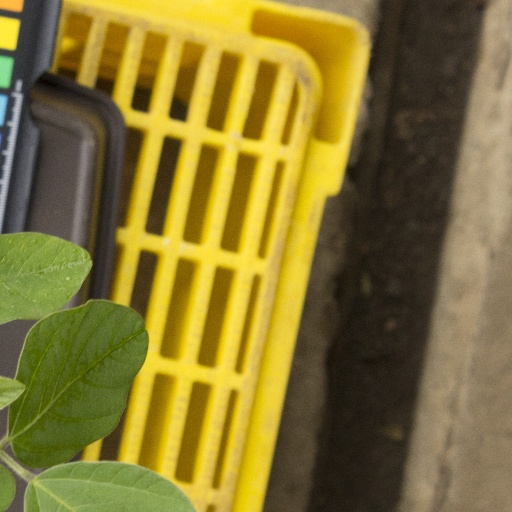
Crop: soybean